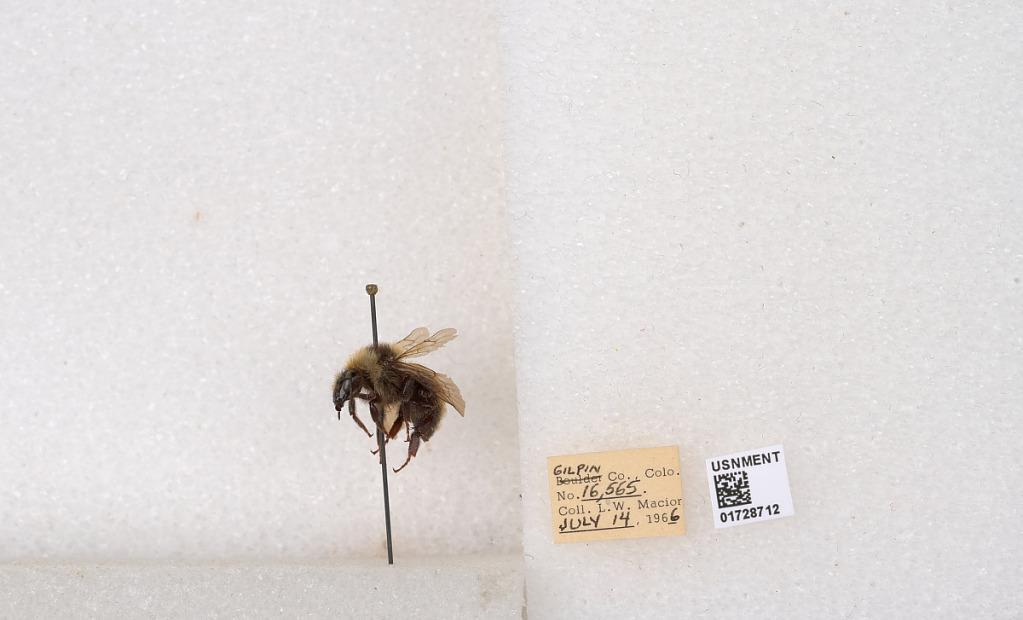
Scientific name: Bombus appositus Cresson
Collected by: L. Macior
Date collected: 1966-7-14
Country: United States
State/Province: Colorado
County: Gilpin
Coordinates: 39.8576, -105.523